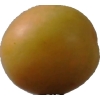
Label: cherry_wax